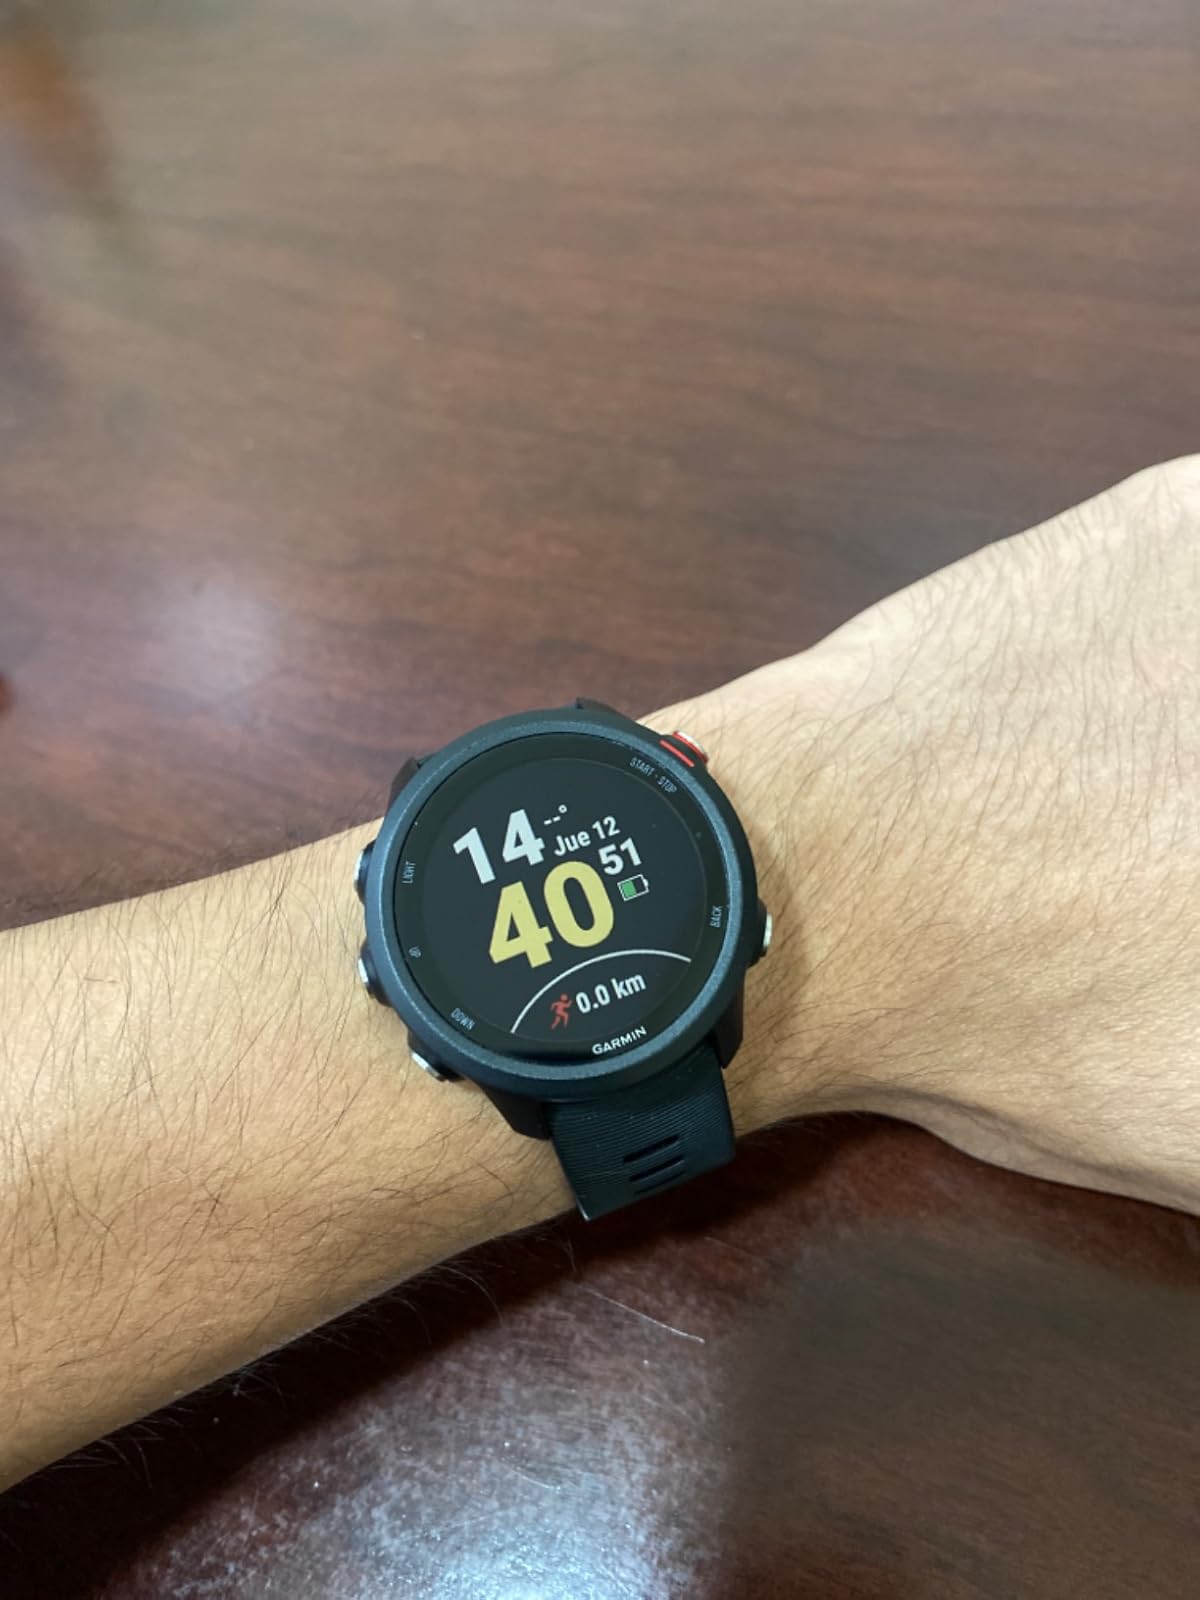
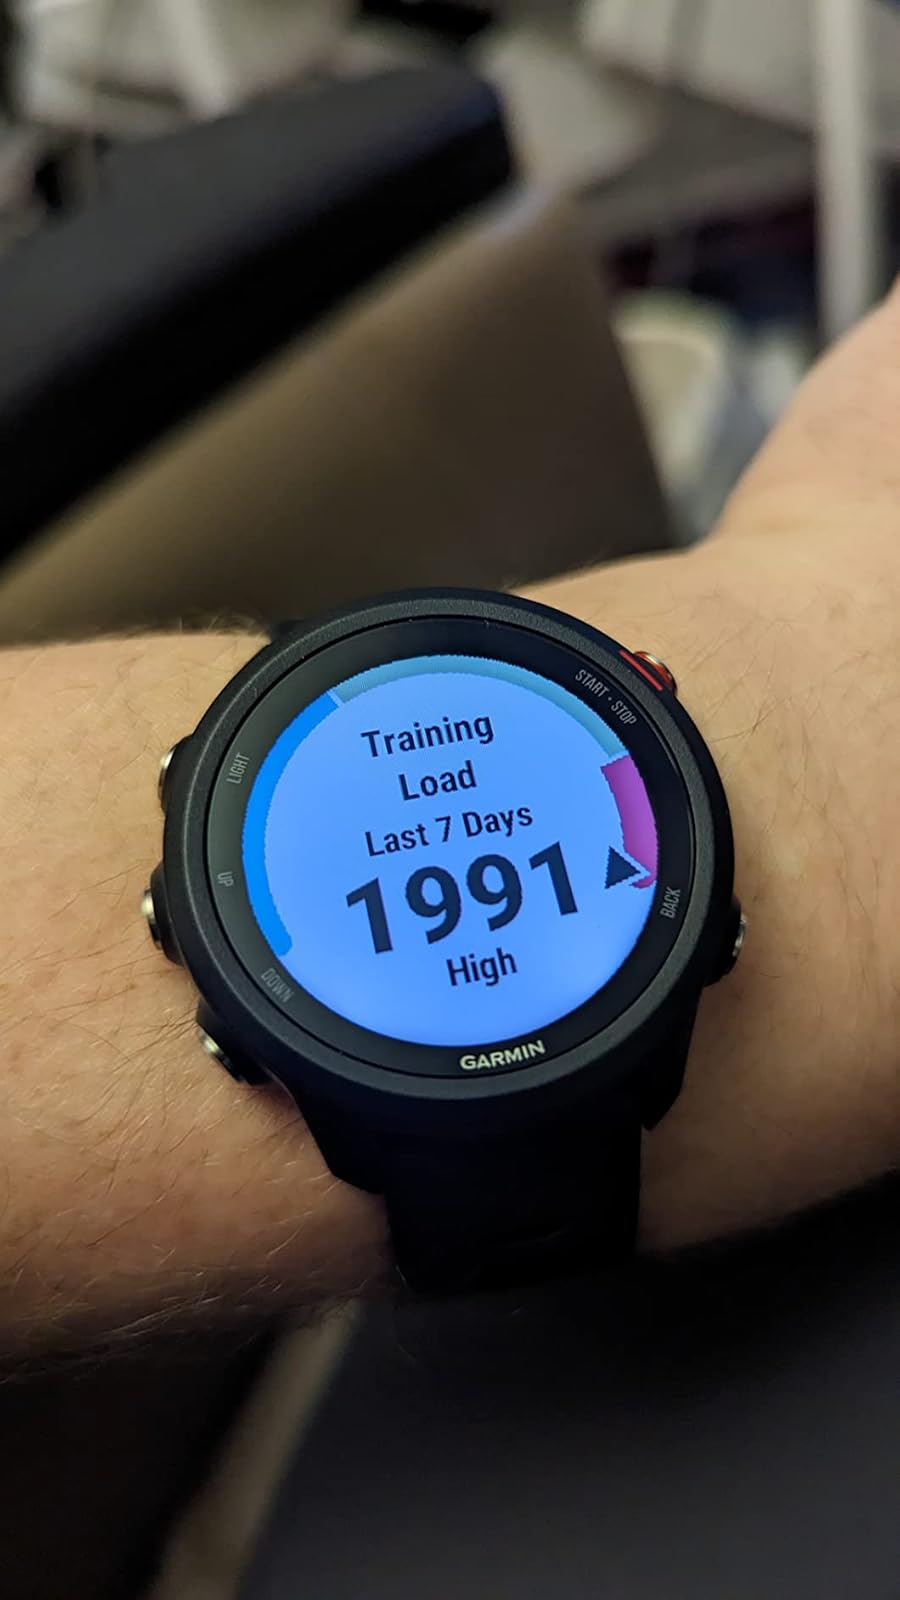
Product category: smartwatch
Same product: yes